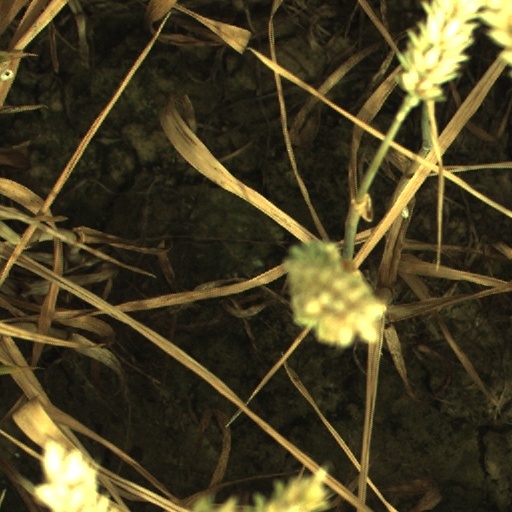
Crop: wheat